Maalik

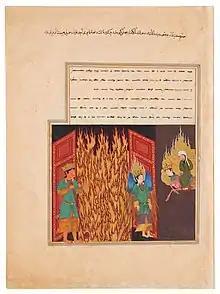
Muhammad SAW requests Maalik to show him Hell during his heavenly journey. Miniature from "The David Collection Copenhagen"

In Islamic belief, Maalik denotes an angel in Hell/Purgatory who guarded the Hellfire and assisted by other angel guards (Q) known as Zabaniyah. In the Qur'an, Maalik is mentioned in as the chief of angels of hell. The earliest codices offer various alternative spellings of this word including , meaning "angel", instead of a proper name.